Jones Bridge

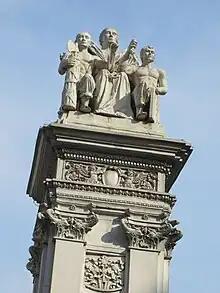
La Madre Filipina

In 2019, Manila Mayor Isko Moreno announced plans to "restore" the Jones Bridge to its near-original architecture, including the return of the three surviving sculptures that had previously guarded the bridge, using the ₱20 million donated towards the project. The fourth sculpture destroyed by the war was replicated using the archives of the pre-war Jones Bridge in the National Library of the Philippines. Moreno commissioned Jose Acuzar, owner of Las Casas Filipinas de Acuzar, to design and build Beaux-Arts-styled lamp posts similar to those on Pont Alexandre III. The four plinths for the "La Madre Filipina" statues were reconstructed, which would act as the pedestal for the returning sculptures. Retrofitting and repair works were also done on the steel girders of the bridge.